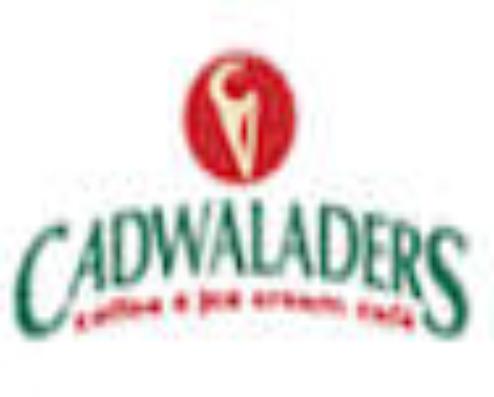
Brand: Cadwalader's Ice Cream
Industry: Food